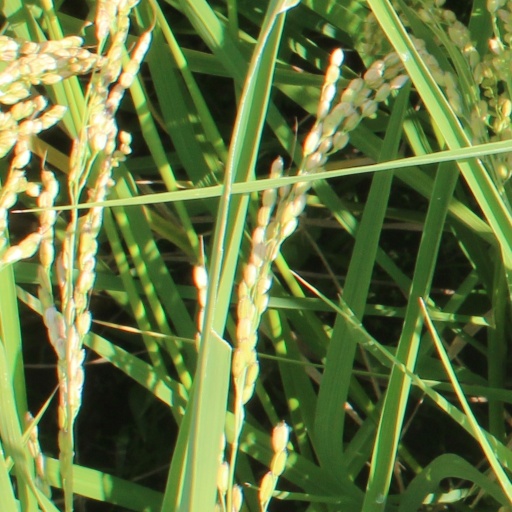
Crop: rice